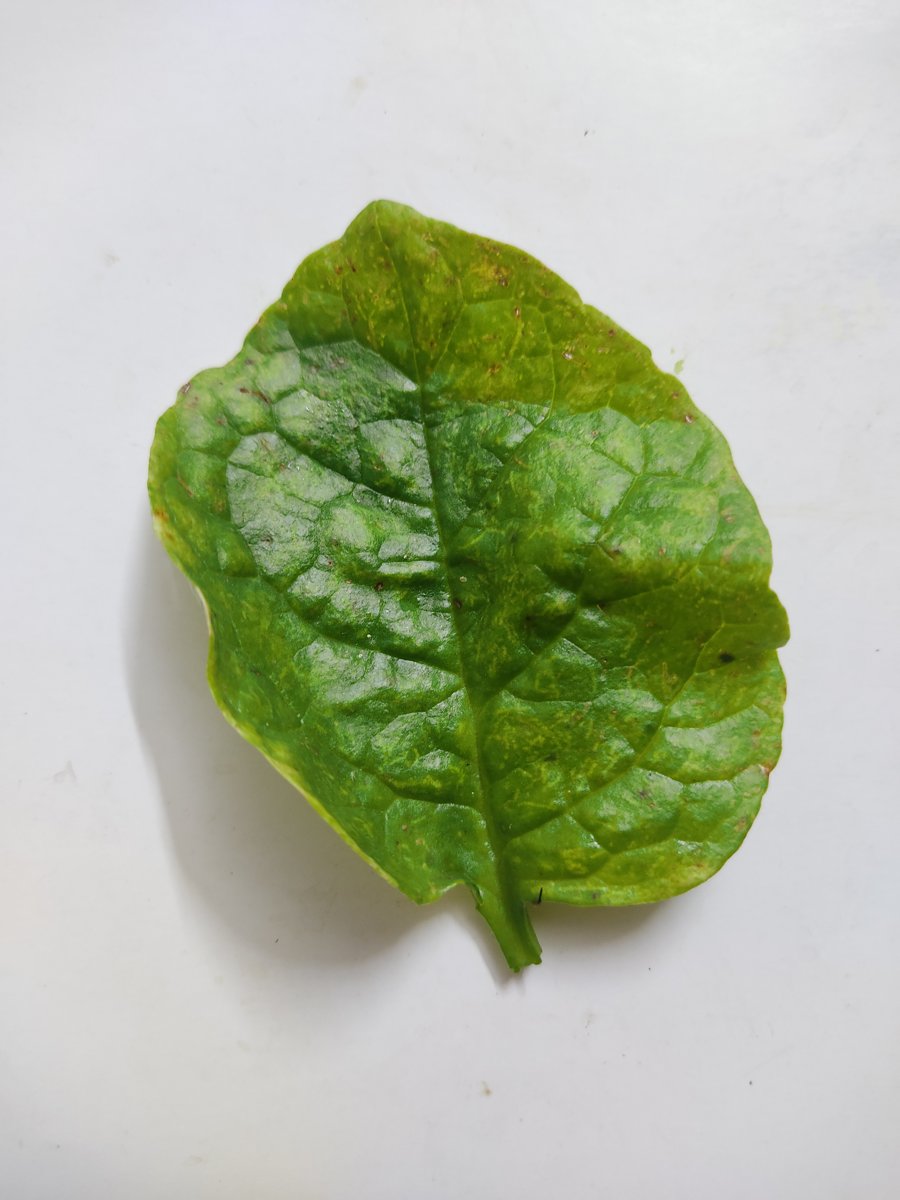
Label: Downy-Mildew